Northwest Trek

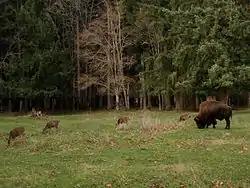
Bison grazing with black-tailed deer at Northwest Trek.

The Free-Roaming Area is the park's main feature. Visitors can take a self-drive Wild Drive tour or hop in the Keeper Adventure Tour Jeep through the free-range area. Animals that can be seen include: moose, mountain goat, Roosevelt elk, American bison, caribou, white-tailed deer, bighorn sheep, and trumpeter swan